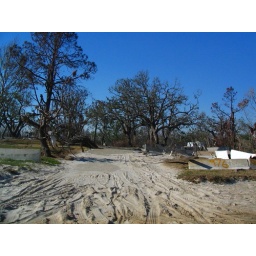
Temporary highway barriers mark street addresses in Bay St. Louis, MS; the vast majority of street signs are simply gone.